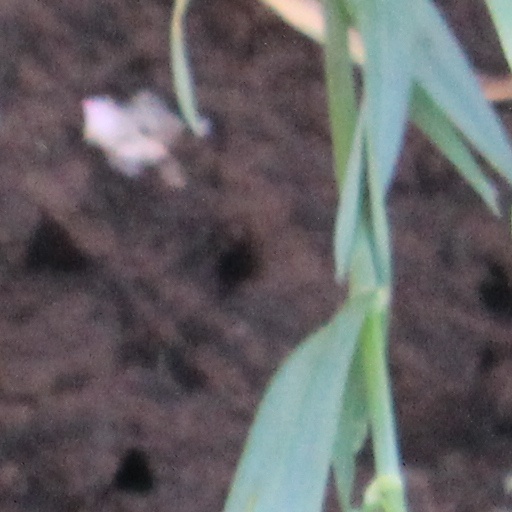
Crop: wheat